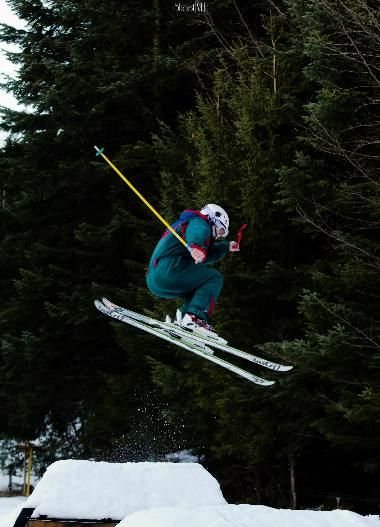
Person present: Yes